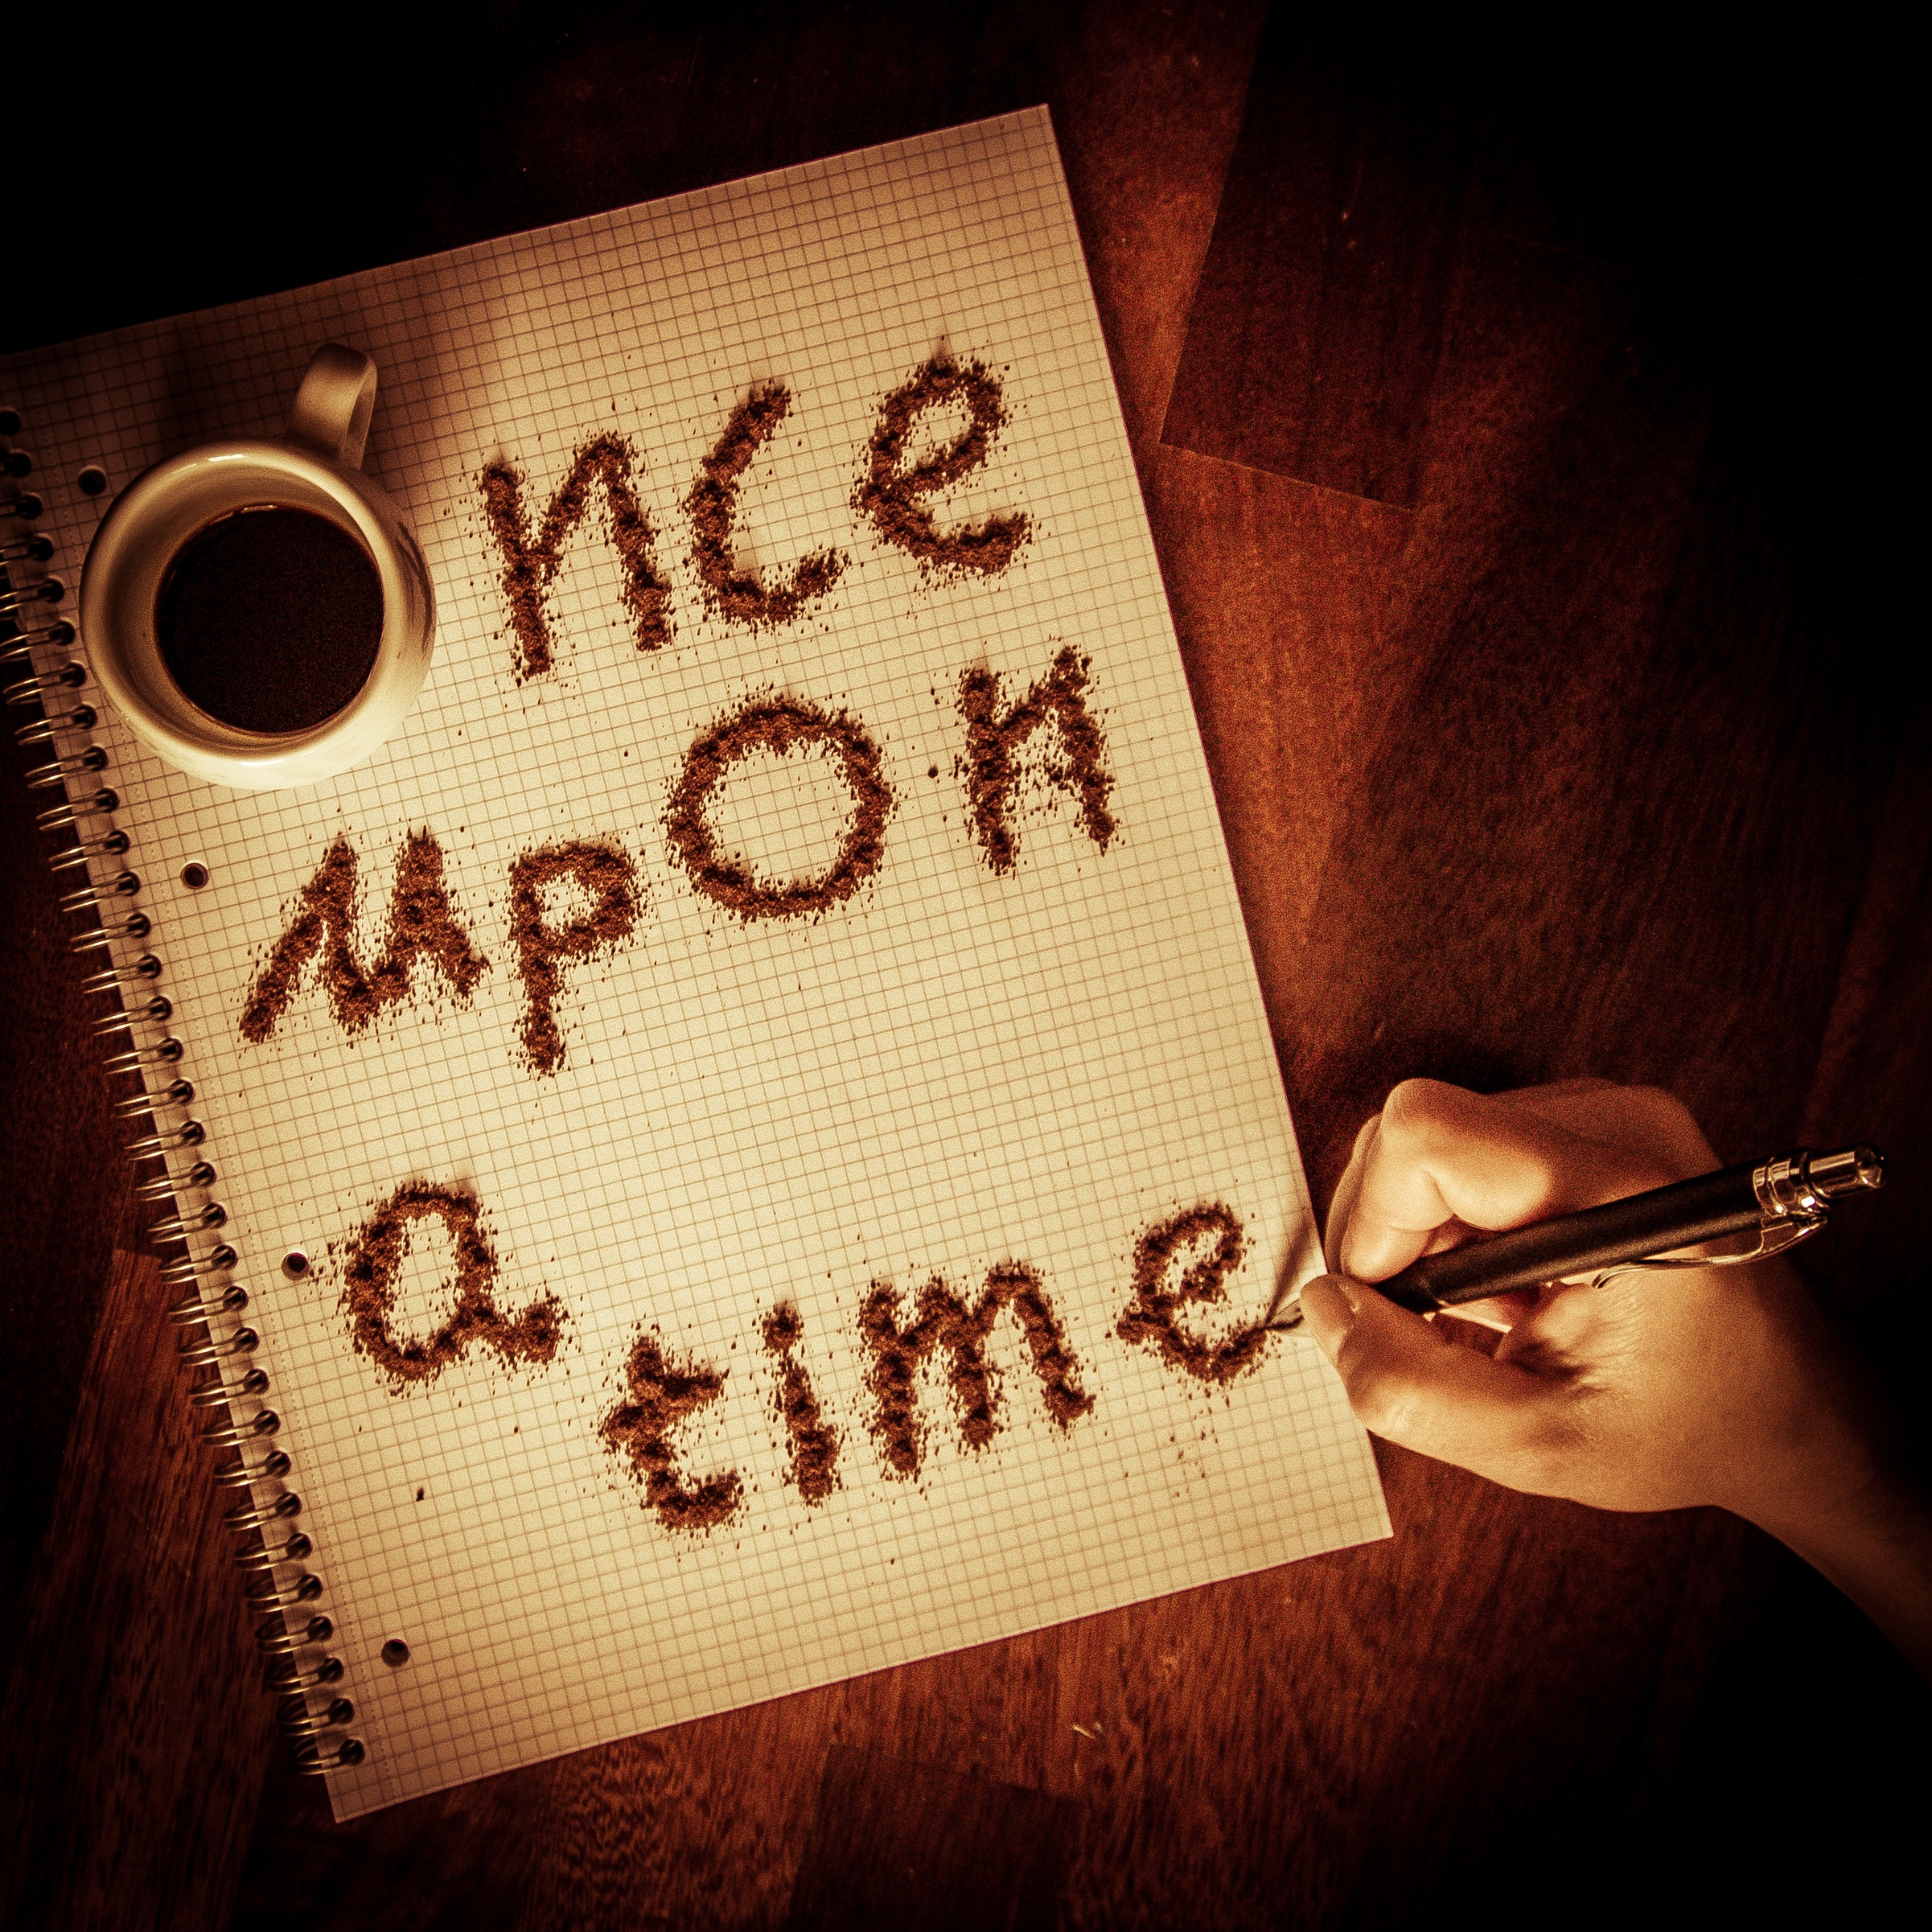
writing, coffee, number, cup, love, brand, font, art, history, calligraphy, shape, emotion, once upon a time